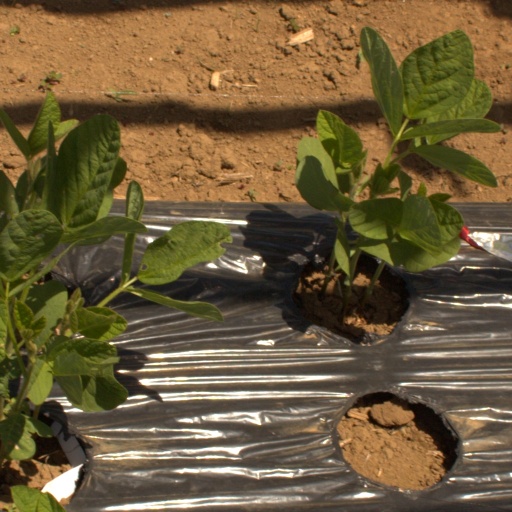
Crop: Jerusalem artichoke